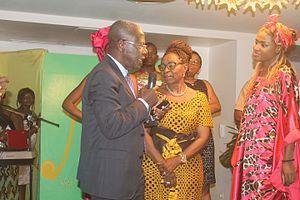
Mireille Nemale de la cérémonie pendant la remise des diplômes de sortie à ses étudiants en compagnie de Monsieur André Siaka, ancien directeur général des Brasseries du Cameroun
André Siaka est un ingénieur et grand patron camerounais.